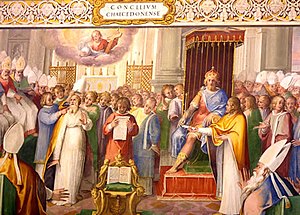
Laterankoncil
Det 4. Laterankoncil i 1215 i Rom
Laterankoncilerne er den katolske kirkes fem middelalderlige konciler, som fandt sted i Lateranet i Rom fra 1123 til 1517. I den romersk-katolske kirkes tællemåde bliver de regnet med til de økumeniske konciler, skønt det økumeniske ved de fleste Lateransynoder er omstridt, da det i praksis kun var den vestlige kirke, som var repræsenteret. Mellem det 4. og 5. Laterankoncil foregik der yderligere fem andre, økumeniske konciler, der blev afholdt andre steder.